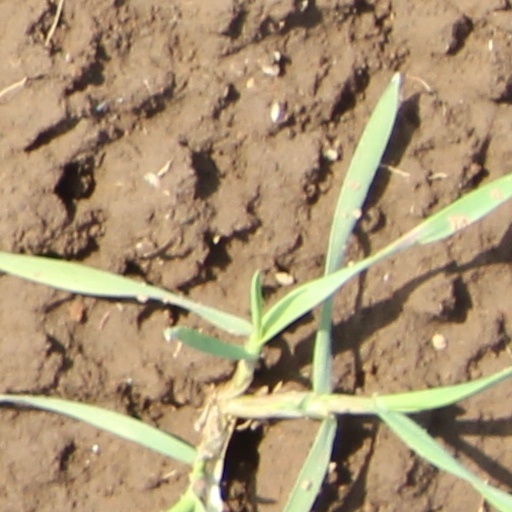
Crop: wheat